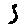
Label: 5